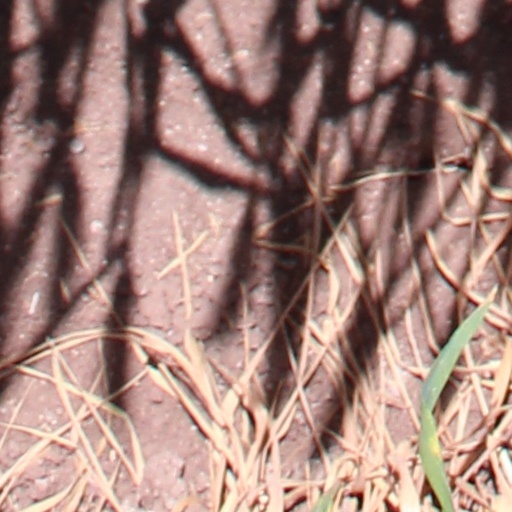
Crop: wheat